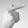
ASL letter: G